Kaiseki

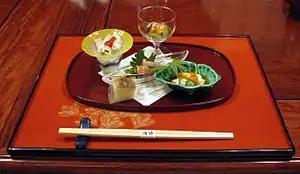
consists of a sequence of dishes, each often small and artistically arranged.

There are two kinds of traditional Japanese meal styles called or . The first, where is written as and as , refers to a set menu of select food served on an individual tray (to each member of a gathering). The second, written as and as , refers to the simple meal that the host of a gathering serves to the guests before a ceremonial tea, and is also known as . The development of nouvelle cuisine was likely inspired by principles.